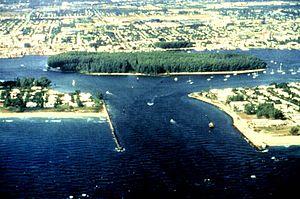
Deux drôles d'oiseaux est un film américain réalisé par Randa Haines et sorti en 1993.